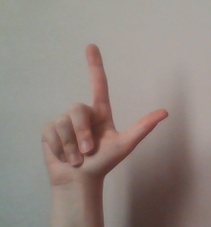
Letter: laam